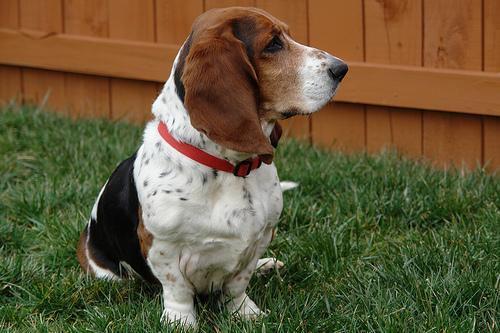
basset hound